Trolleytruck

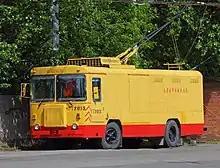
Trolleytruck KTG-1 in Saint Petersburg, Russia

A trolleytruck (also known as a freight trolley or trolley truck) is a trolleybus-like vehicle used for carrying cargo instead of passengers. A trolleytruck is usually a type of electric truck powered by two overhead wires, from which it draws electricity using two trolley poles. Two current collectors are required in order to supply and return current, because the return current cannot pass to the ground (as is done by streetcars on rails) since trolleytrucks use tires that are insulators. Lower powered trucks, such as might be seen on the streets of a city, tend to use trolley poles for current collection. Higher powered trucks, such as those used for large construction or mining projects, may exceed the power capacity of trolley poles and have to use pantographs instead. Trolleytrucks have been used in various places around the world and are still in use in cities in Russia and Ukraine, as well as at mines in North America and Africa. Because they draw power from the mains, trolleytrucks can use renewable energy sources – modern trolleytrucks systems are under test in Sweden and Germany along highways using diesel–electric hybrids to reduce emissions.